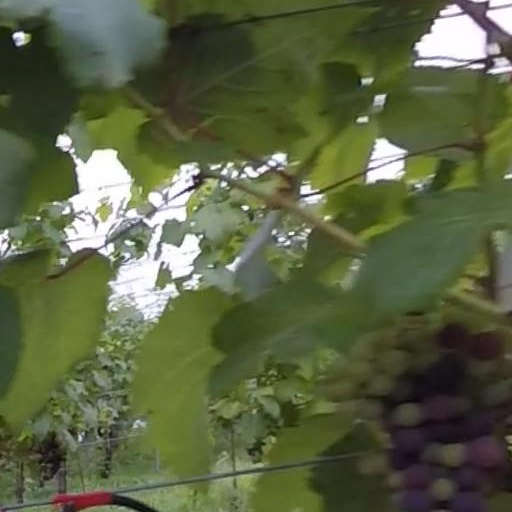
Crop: grape